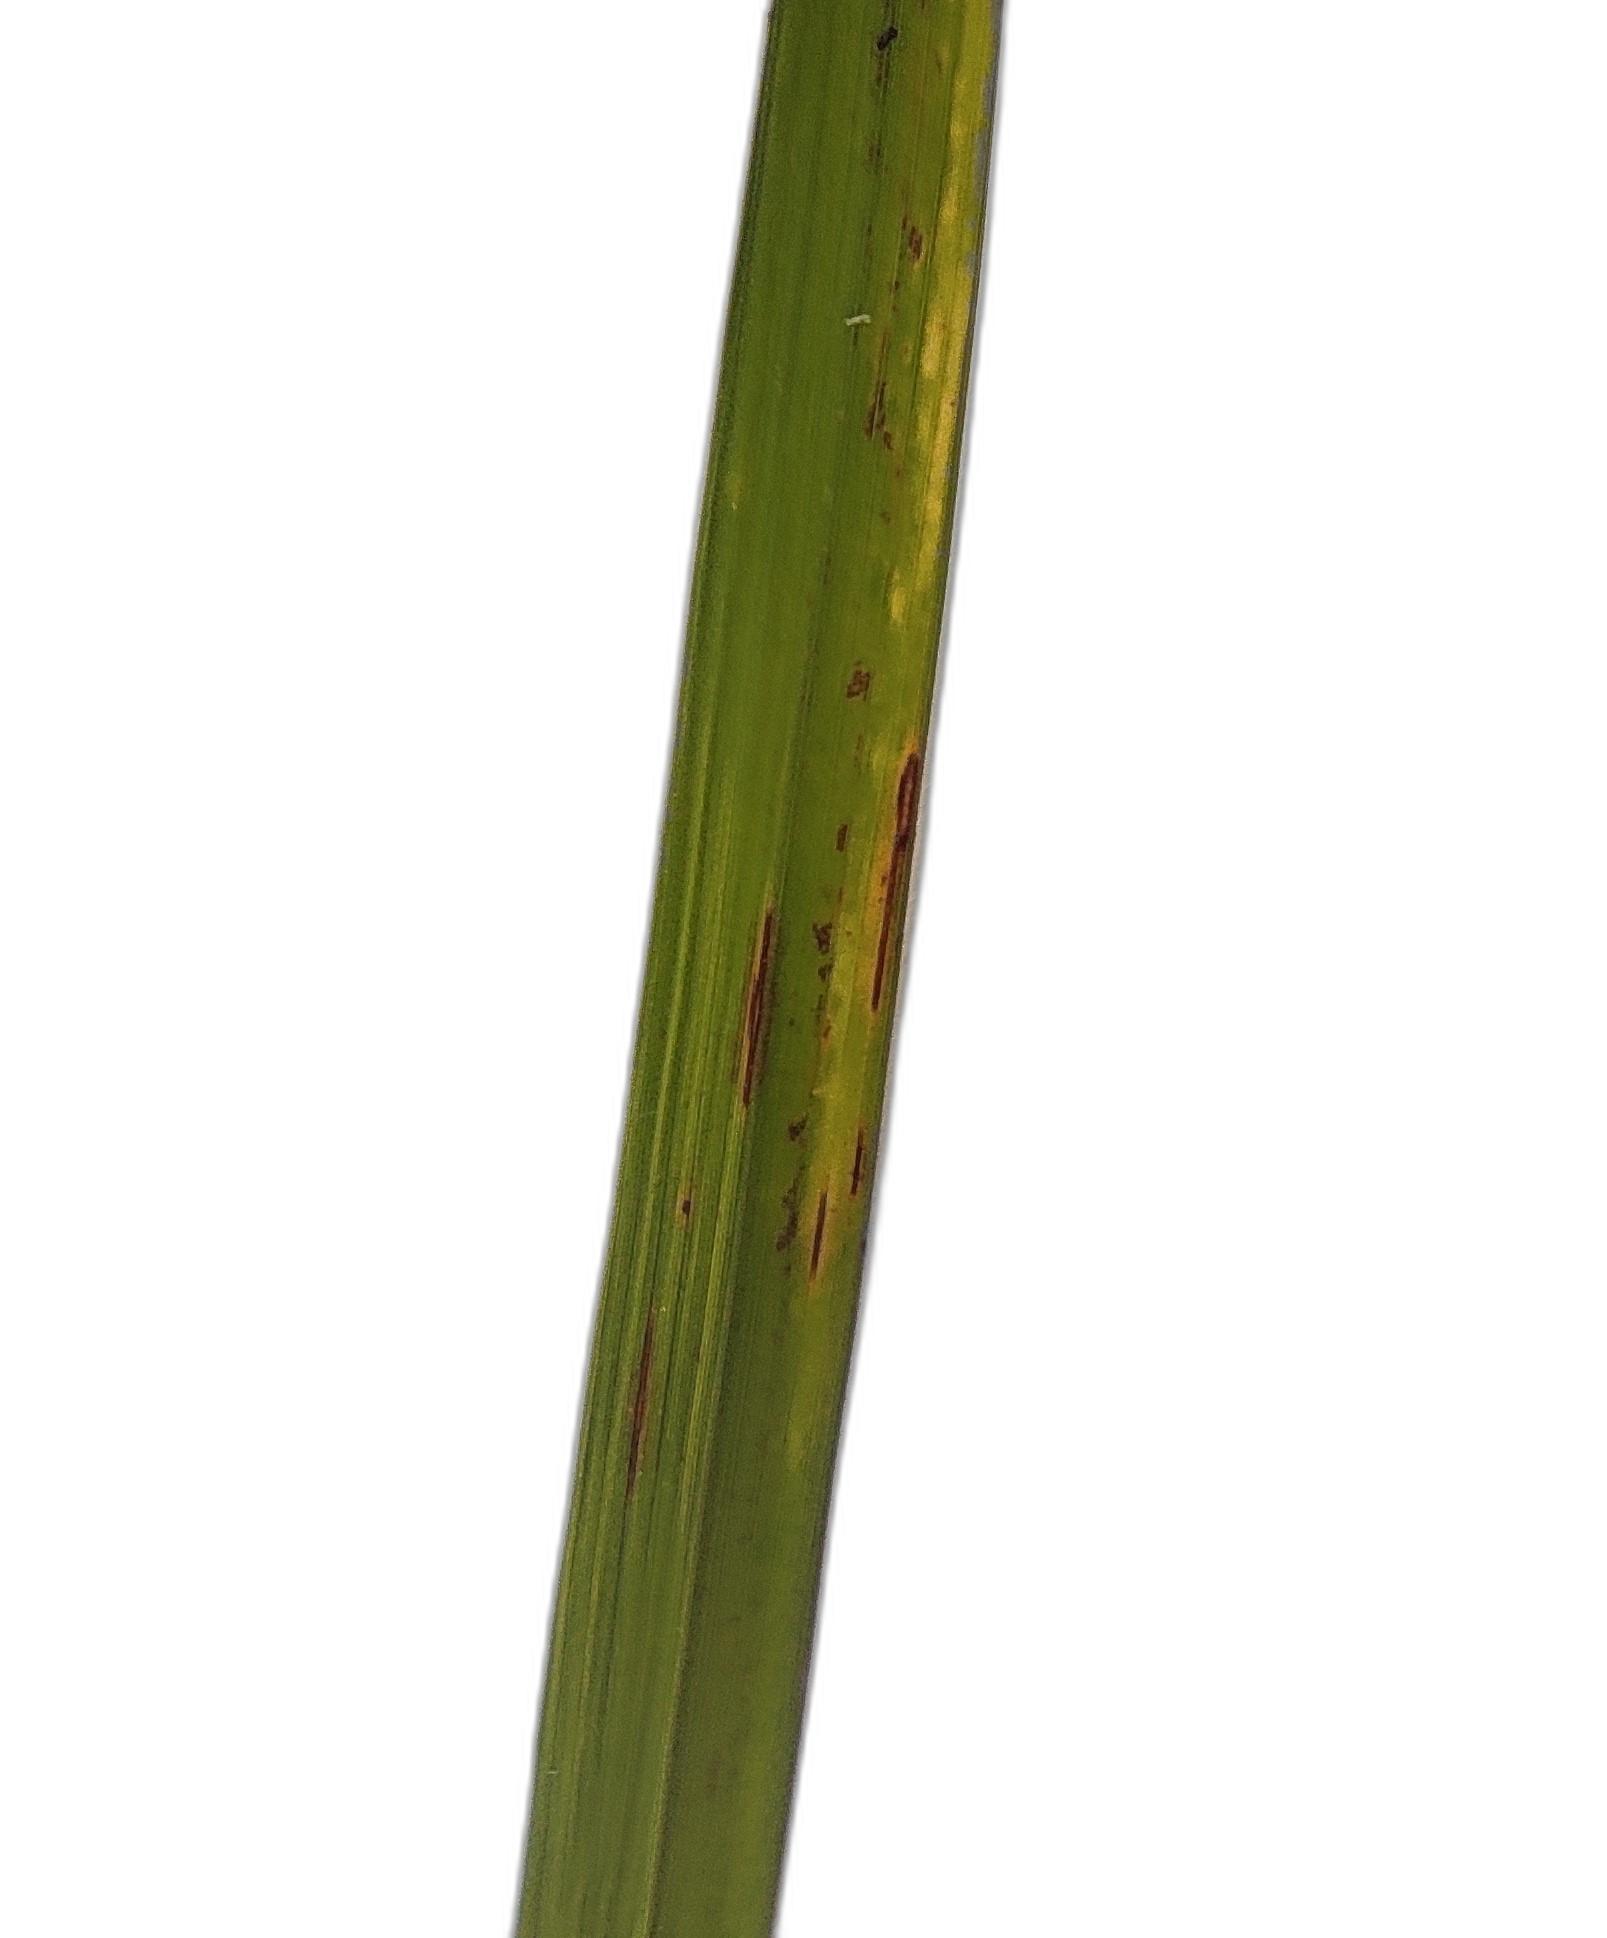
Label: Rice Blast